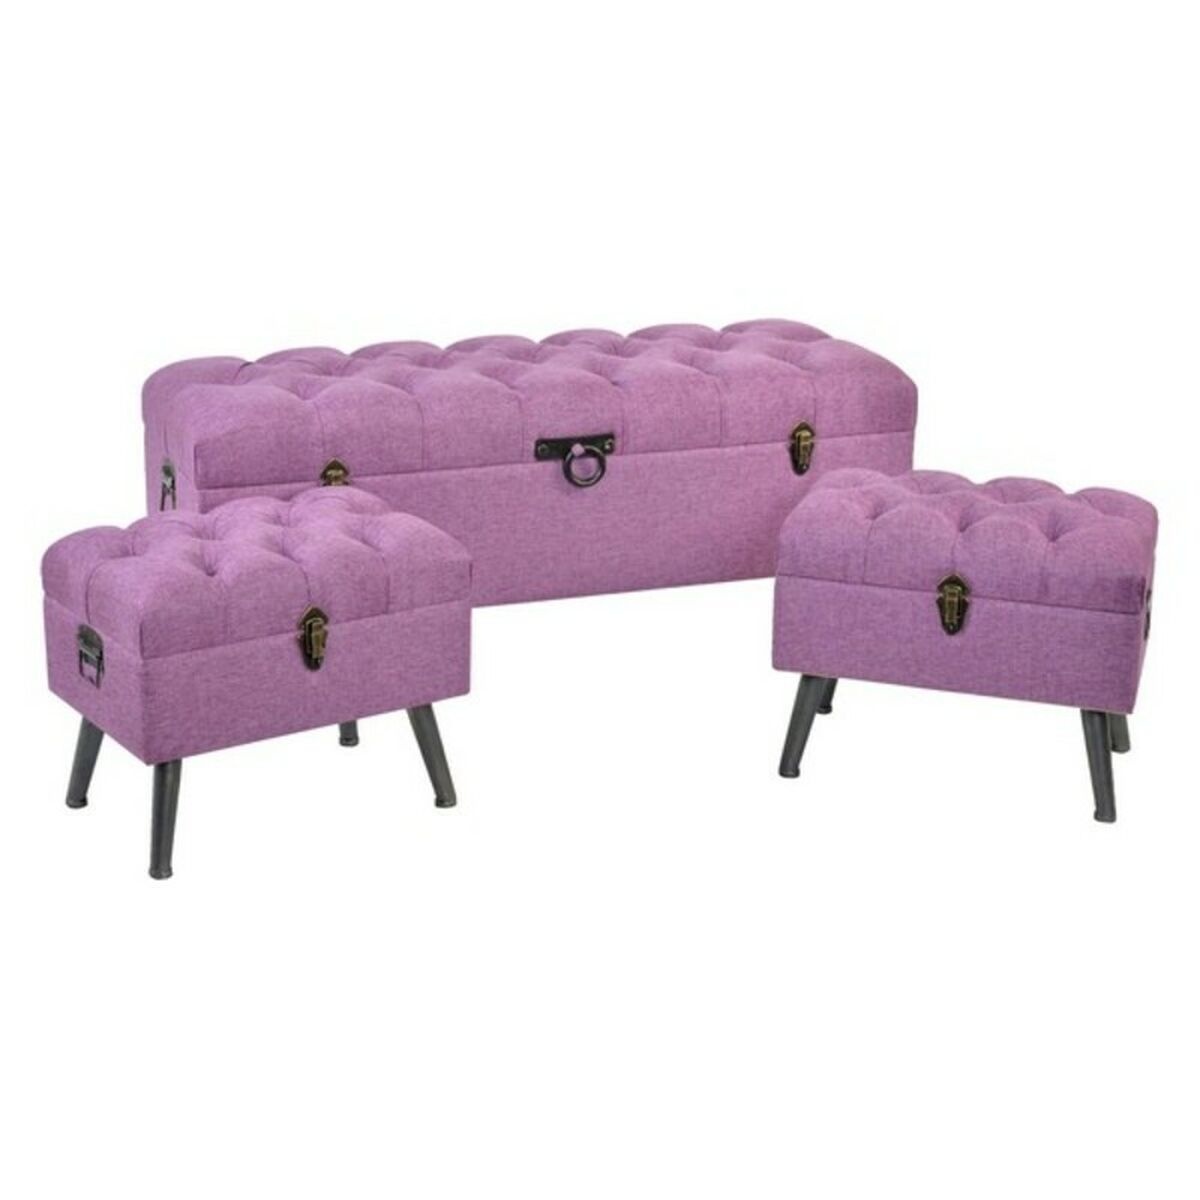
Stolček DKD Home Decor 8424001565399 Pisana Fuksija Kovina Les MDF 120 x 42 x 53 cm
Brand: DKD Home Decor
Če želite poskrbeti tudi za najmanjše podrobnosti vašega doma in uporabljati nove izdelke, ki bodo olajšali vaše življenje, kupite Stolček DKD Home Decor 8424001565399 Kovina Poliester Fuksija Les MDF (120 x 42 x 53 cm) po najugodnejši ceni. Material: Poliester Kovina Les MDF Širina: 120 cm Barva: Fuksija Pisana Približne mere: 120 x 42 x 53 cm 43,5 x 50 x 35 cm Vrste: Stolček Kosov: 3 kosov
Category: Furniture > Chairs > Chaises